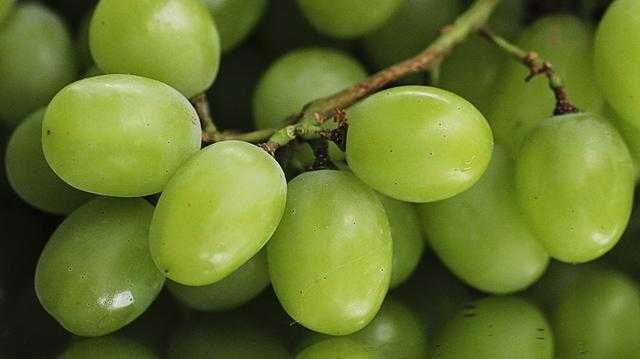
Label: Grapes